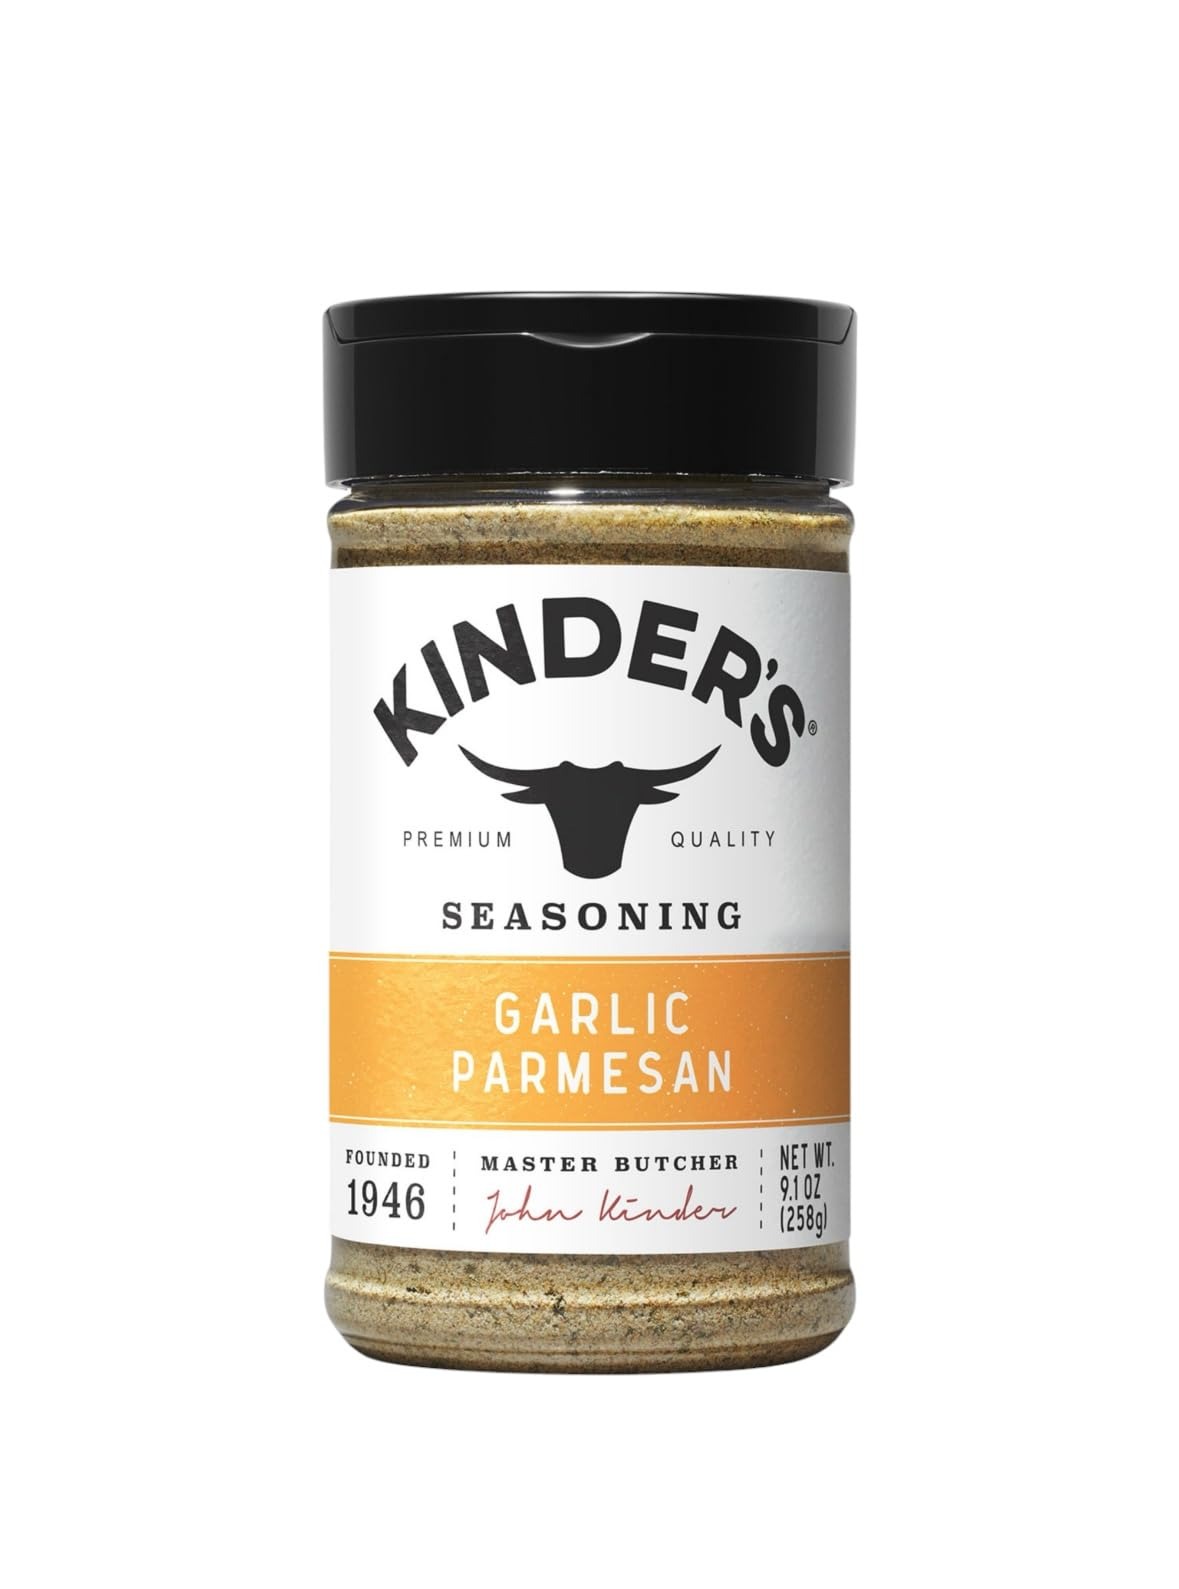
Item Name: KLNDER's Garlic Parmesan Seasoning, 9.1 oz
Bullet Point 1: VERSATILE BLEND: Premium garlic and parmesan cheese seasoning perfect for pasta, vegetables, meats, and popcorn
Bullet Point 2: GENEROUS SIZE: 9.1-ounce container provides ample supply for multiple meals and recipes
Bullet Point 3: FLAVOR PROFILE: Rich combination of aged parmesan cheese, roasted garlic, and carefully selected herbs and spices
Bullet Point 4: EASY APPLICATION: Convenient shaker top allows for precise seasoning control and even distribution
Bullet Point 5: KITCHEN STAPLE: Enhances everyday cooking with a savory, cheesy kick that elevates any dish
Product Description: Elevate your culinary creations with Kinder's Garlic Parmesan Seasoning. This versatile 9.1 oz blend combines the rich, savory notes of garlic with the distinctive taste of parmesan cheese to create a perfect harmony of flavors. Whether you're grilling, roasting, or sautéing, this seasoning adds a delicious depth to your dishes. Sprinkle it on pasta, vegetables, meats, or use it to create mouthwatering garlic bread. The convenient shaker bottle makes it easy to control portions and maintain freshness. This seasoning blend is a must-have for home cooks who want to add an Italian-inspired twist to their meals. Keep it within arm's reach in your kitchen to transform ordinary dishes into flavorful masterpieces with just a shake or two.
Value: 9.1
Unit: Ounce

Price: 5.98